New York metropolitan area

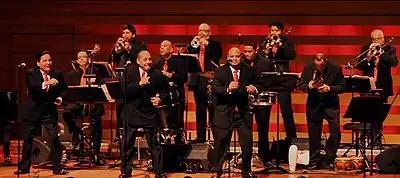
Spanish Harlem Orchestra in Spanish Harlem; New York City is home to nearly three million Latino Americans, the largest Hispanic population of any city outside Latin America and Spain

After its population peaked in 1950, a significant portion of the city's population left for the suburbs of New York over the following decades. The effects were a result of white flight. Industry and commerce also declined in this era, with businesses relocating to the suburbs or other regions. The era also saw an increase in the construction of housing projects for the city's low-income population under the New York City Housing Authority, coinciding with the destruction of communities to construct interstate highways to link the city with its suburbs. The city, particularly Brooklyn, was dealt a psychological as well as an economic blow with the loss of the iconic Brooklyn Dodgers major-league baseball team, which moved to Los Angeles after the 1957 season. Crime affected the city severely. Urban renewal projects alleviated decay in poorer neighborhoods to a certain extent, but many of these later proved to be failures and caused unanticipated consequences like ghettoization, informal racial segregation in housing, and disruption of the organic urban fabric that made the city's neighborhoods cohesive and healthy places to live. There was little reported social unrest during the Northeast Blackout of 1965, but the New York City Blackout of 1977 led to massive rioting, looting, and arson in some parts of the city. In addition, the 1970s recession crippled traditional industries such as manufacturing in the New York City region. A rare positive highlight of the period was the completion of the original World Trade Center, a massive office complex in New York's Financial District whose iconic, 110-story Twin Towers for a short time stood as the world's tallest buildings.